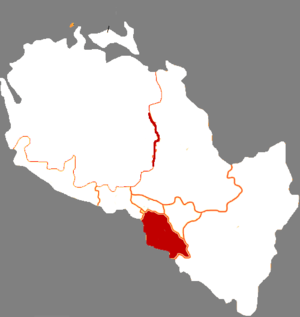
Le district de Qilihe est l'une des cinq subdivisions administratives de la ville-préfecture de Lanzhou, capitale de la province du Gansu en Chine.